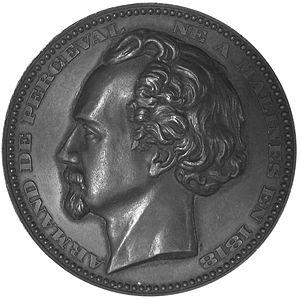
Hubert-Joseph-Antoine-Armand de Perceval, né à Malines le 28 octobre 1818, décédé à une date et en un lieu non connus, est un diplomate, homme de presse et homme politique belge. Il fut également un réformateur économique et social et défenseur de la cause flamande.